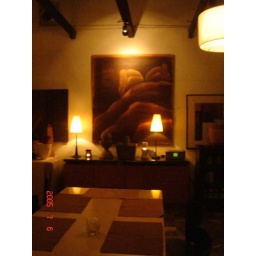
table by STARCK miss BALU &amp;amp; BRNO chair Mies van der rohe. DECOR : DIATELIER